Long-toed salamander

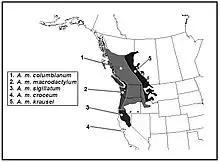
Range of "A. macrodactylum" and ranges of sub-species distributions.

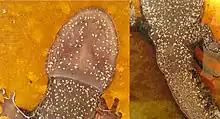
Left: On the dorsal underside under its snout are chin glands that release hormones when males rub against females. These are located under the white flecks. Right: The male vent (excretory and reproductive opening) area has an enlarged anatomy and papillae (pictured). The female vent is not so large and often smoother without papillae folds.

Mitochondrial DNA analysis identifies somewhat different ranges for the subspecies lineages. The genetic analysis, for example, identifies an additional pattern of deep divergence in the eastern part of the range. The spatial distribution of populations and genetics of this species links spatially and historically through the interconnecting mountain and temperate valley systems of western North America. The breeding fidelity of long-toed salamanders ("philopatry") and other migratory behaviours reduce rates of dispersal among regions, such as within mountain basins. This aspect of their behavior restricts gene flow and increases the degree and rates of genetic differentiation. Genetic differentiation among regions is higher in the long-toed salamander than measured in most other vertebrate groups. Natural breaks in the range of dispersal and migration occur where ecosystems grade into drier xeric low-lands (such as prairie climates) and at frozen or harsher terrain at high elevation extremes.